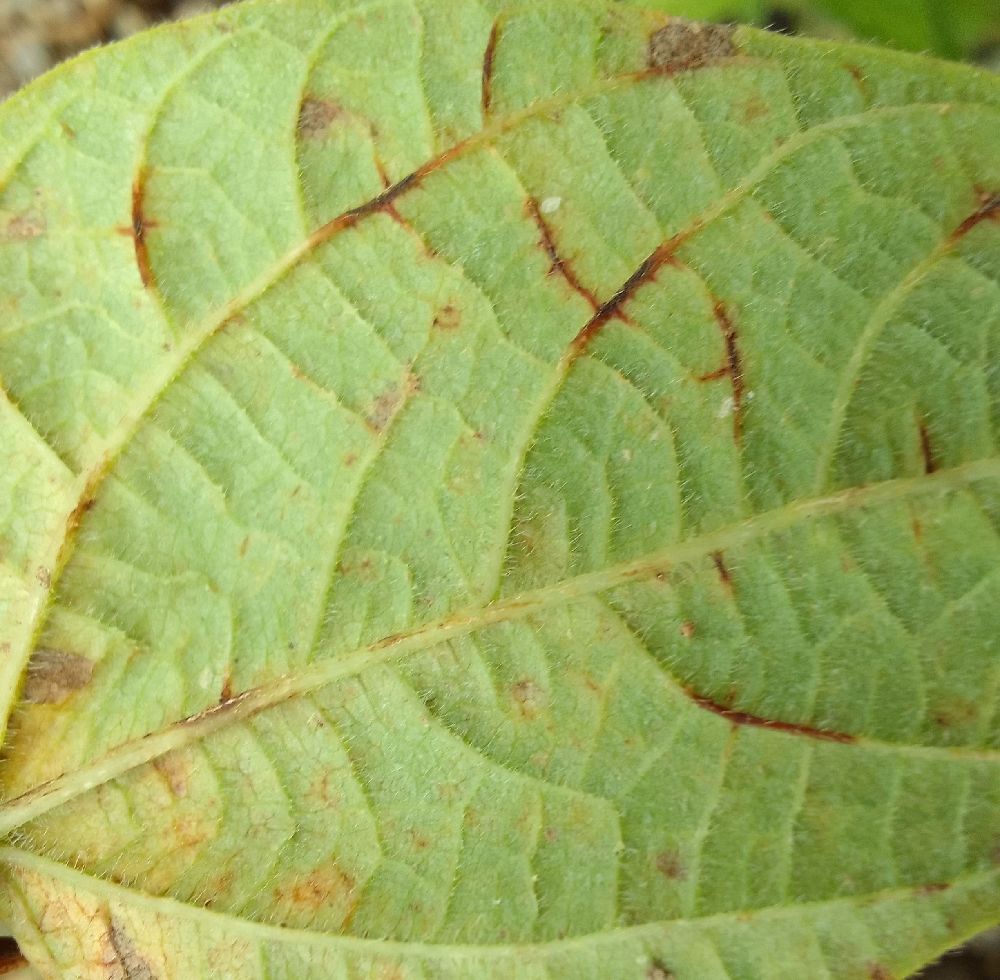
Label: anthracnose